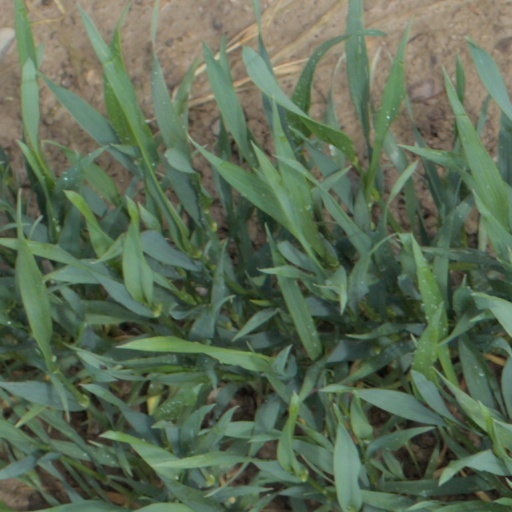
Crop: wheat